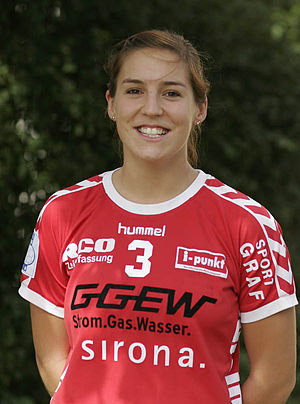
Isabell Klein
Isabell Klein er en tysk håndboldspiller, som spiller for Nantes Handball og det tyske landshold. Hun deltog under VM i håndbold 2011 i Brasilien.